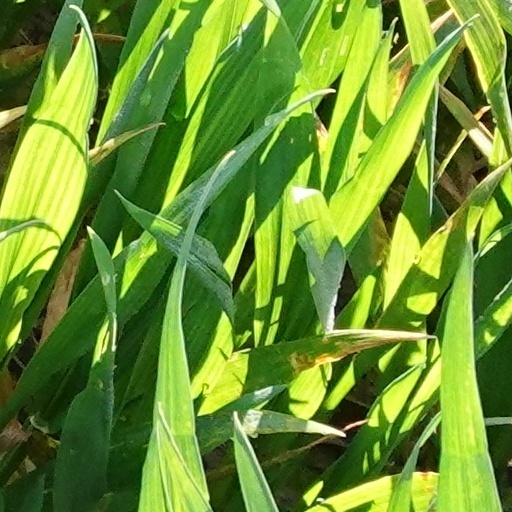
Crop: wheat